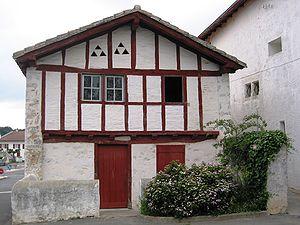
Arbonne est une commune française, située à l’extrême ouest du département des Pyrénées-Atlantiques en région Nouvelle-Aquitaine, à moins de cinq kilomètres de la côte atlantique. Limitrophe de Bidart et de Biarritz, bénéficiant de leurs infrastructures, elle voit alors que sa population a doublé en 30 ans, pendant les premières années du XXIᵉ siècle son rôle de ville-dortoir rurbaine s’accentuer. Cette dimension est prise en compte par le dernier plan local d’urbanisme qui cherche à redynamiser le centre-bourg, tout en protégeant le secteur agricole qui fut l’activité économique dominante pendant des siècles.